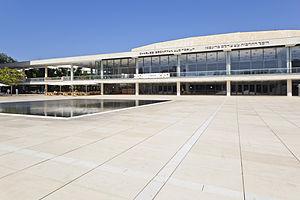
L'Orchestre philharmonique d'Israël est le principal orchestre symphonique de l'État d'Israël.
Tel Aviv-Jaffa ou Tel-Aviv-Jaffa, souvent désignée simplement sous le nom de Tel Aviv ou Tel-Aviv, est une ville située sur la côte méditerranéenne au cœur de la métropole du Gush Dan en Israël. La ville moderne de Tel Aviv a été fondée en 1909 à l'époque ottomane dans les faubourgs de Jaffa, ville portuaire avec laquelle elle a fusionné en 1950.